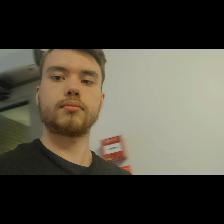
Label: Human